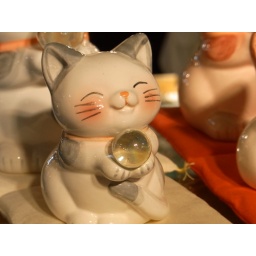
According to the souvenir shop, this white kitty cat wards against evil.